Hurdy-gurdy

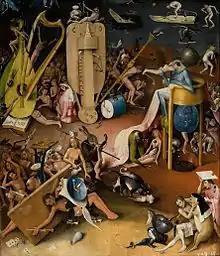
Detail of "The Garden of Earthly Delights" by Hieronymus Bosch, showing the first known depiction of a buzzing bridge on a hurdy-gurdy

By the end of the 17th century changing musical tastes demanded greater polyphonic capabilities than the hurdy-gurdy could offer and pushed the instrument to the lowest social classes; as a result it acquired names like the German "Bauernleier" 'peasant's lyre' and "Bettlerleier" 'beggar's lyre'. During the 18th century, however, French Rococo tastes for rustic diversions brought the hurdy-gurdy back to the attention of the upper classes, where it acquired tremendous popularity among the nobility, with famous composers writing works for the hurdy-gurdy. The most famous of these is Nicolas Chédeville's "Il pastor Fido", published under the name Antonio Vivaldi. At this time the most common style of hurdy-gurdy developed, the six-string "vielle à roue". This instrument has two melody strings and four drones. The drone strings are tuned so that by turning them on or off, the instrument can be played in multiple keys (e.g., C and G, or G and D).